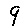
Label: 9